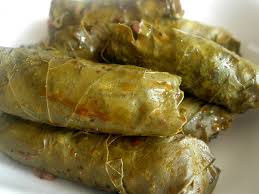
Yemek: yaprak_sarma